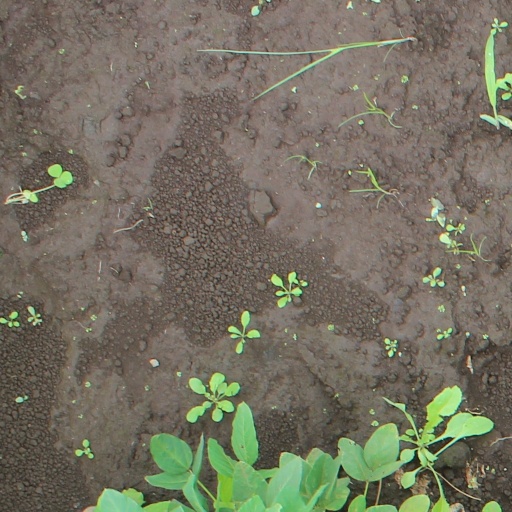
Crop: soybean